Doug Cutting

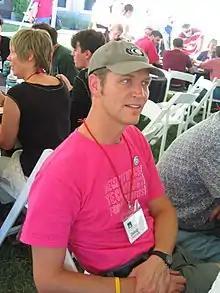
Doug Cutting

Douglass Read Cutting is a software designer, advocate for, and creator of open-source search technology. He founded two technology projects, Lucene and Nutch, with Mike Cafarella. The Apache Software Foundation now manages both projects. Cutting and Cafarella were also co-founders of Apache Hadoop.